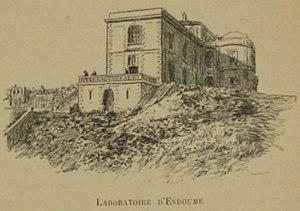
Le laboratoire d'Endoume, en 1897, au temps d'Antoine Fortuné Marion (1846–1900)
La station marine d'Endoume est un institut de recherche en océanographie et biologie marine fondé en 1882 par Antoine-Fortuné Marion à Marseille, sur la presqu'île de Malmousque dans le quartier d'Endoume. Elle est la partie océanographique de l'observatoire des sciences de l'univers Institut Pythéas, du CNRS et de l'Université d'Aix-Marseille, qui regroupe aussi le Laboratoire d'astrophysique de Marseille, l'observatoire de Haute-Provence et le département Gassendi.